Laureate

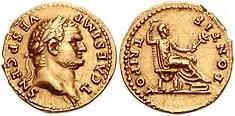
Laureate heads on coins, ancient and modern: Above: Vespasian, as Caesar (73 AD); Below: Napoleon I as Emperor (1812).

Laureate, meaning "crowned with laurel," signifies eminence or association with literary awards or military decoration. The term is used for recipients of the Nobel Prize, the Gandhi Peace Award, the Student Peace Prize, distinguished poets, and for former music directors of orchestras who retain some level of involvement.